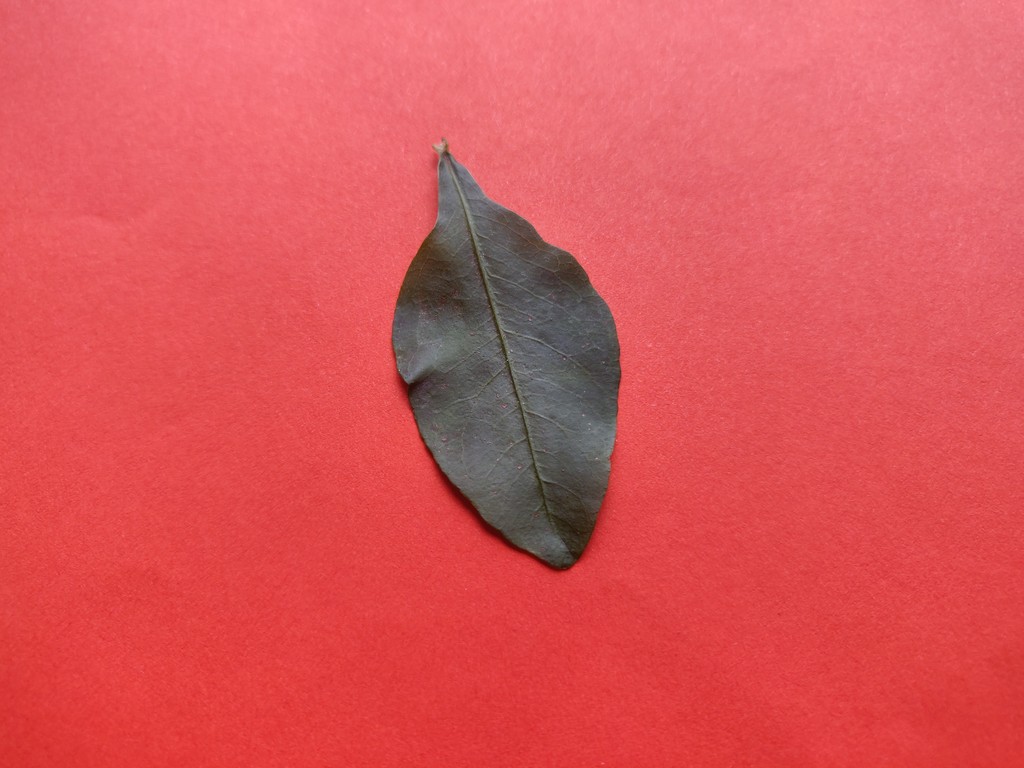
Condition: Healthy
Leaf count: single
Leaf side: front